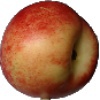
Label: Nectarine 1